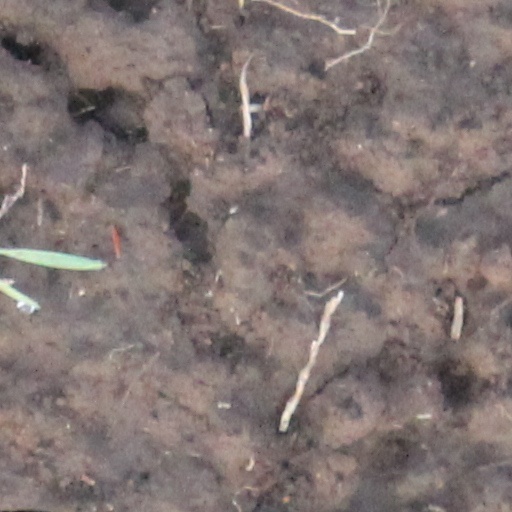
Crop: wheat